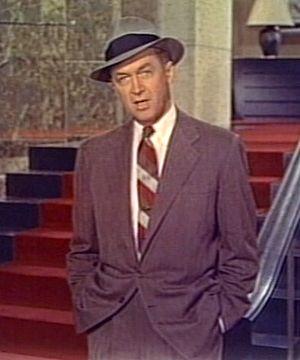
L'Homme qui en savait trop est un film américain d'Alfred Hitchcock, sorti en 1956. Le réalisateur avait déjà tourné une première version du film en 1934.